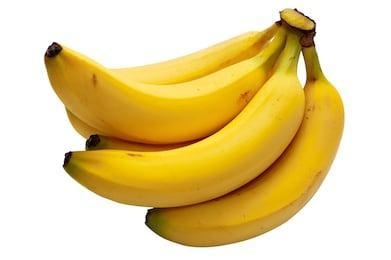
Label: banana